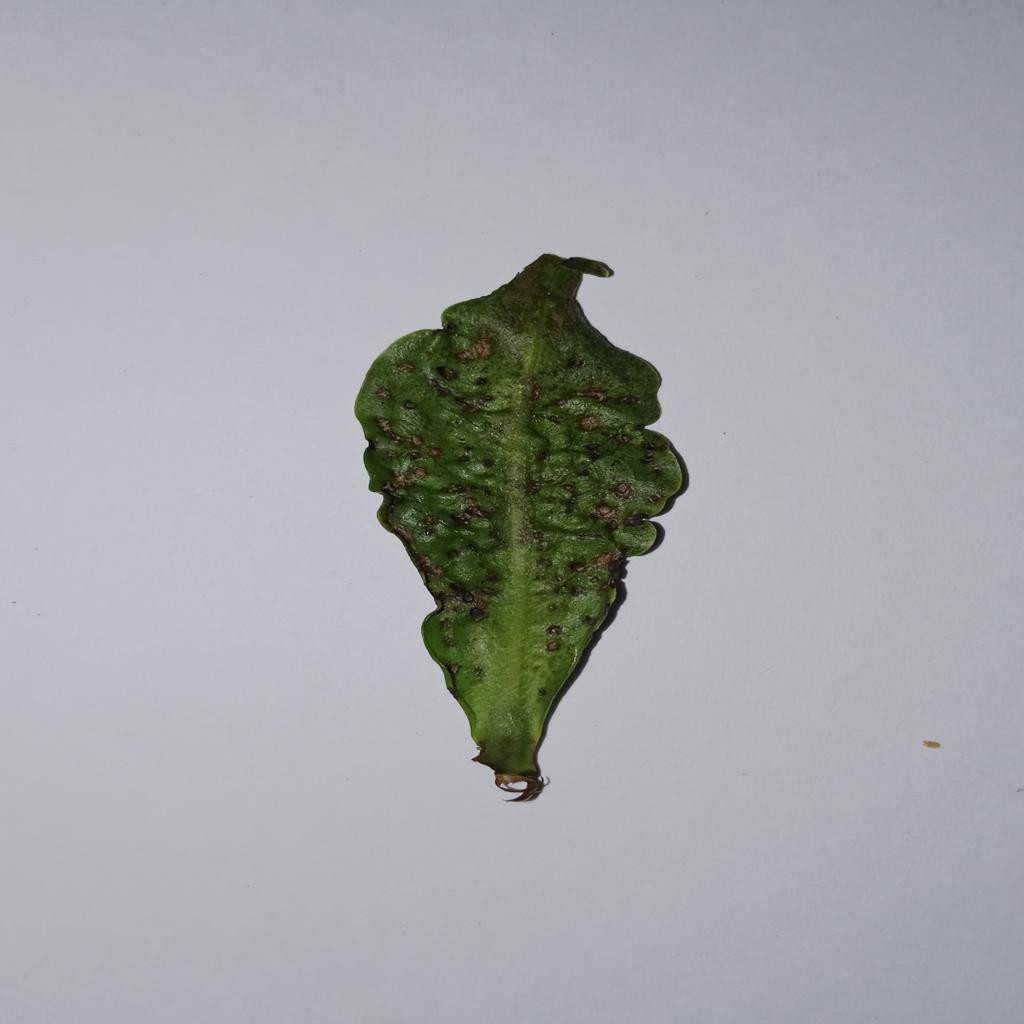
Label: Tea red scab